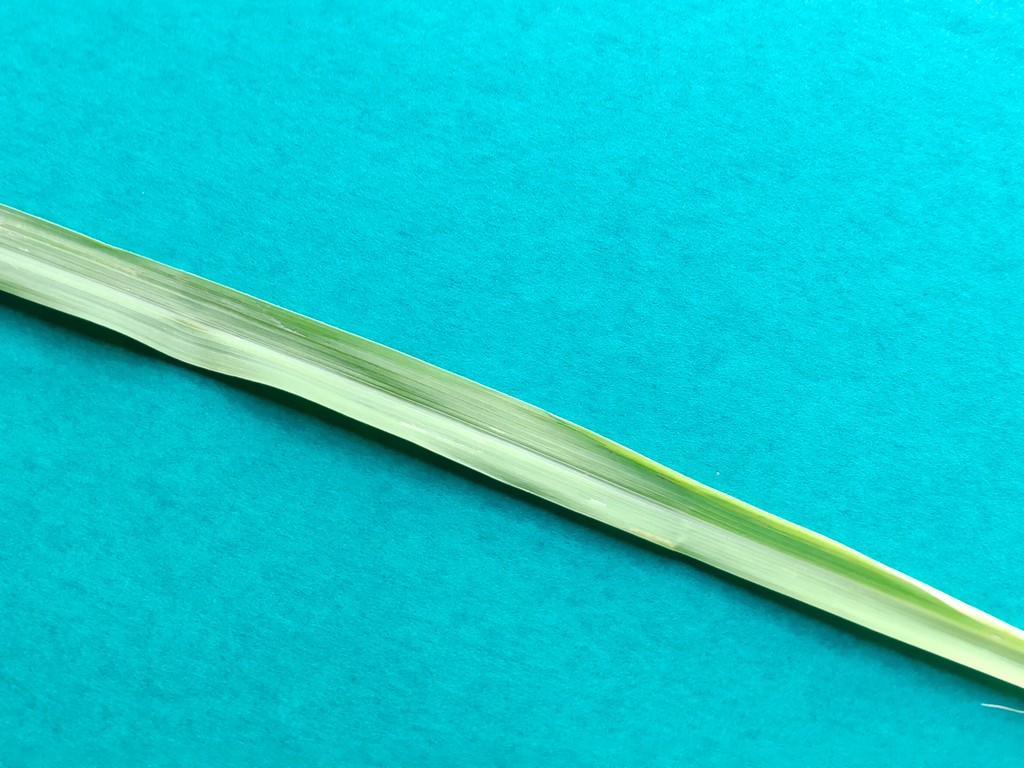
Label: Healthy